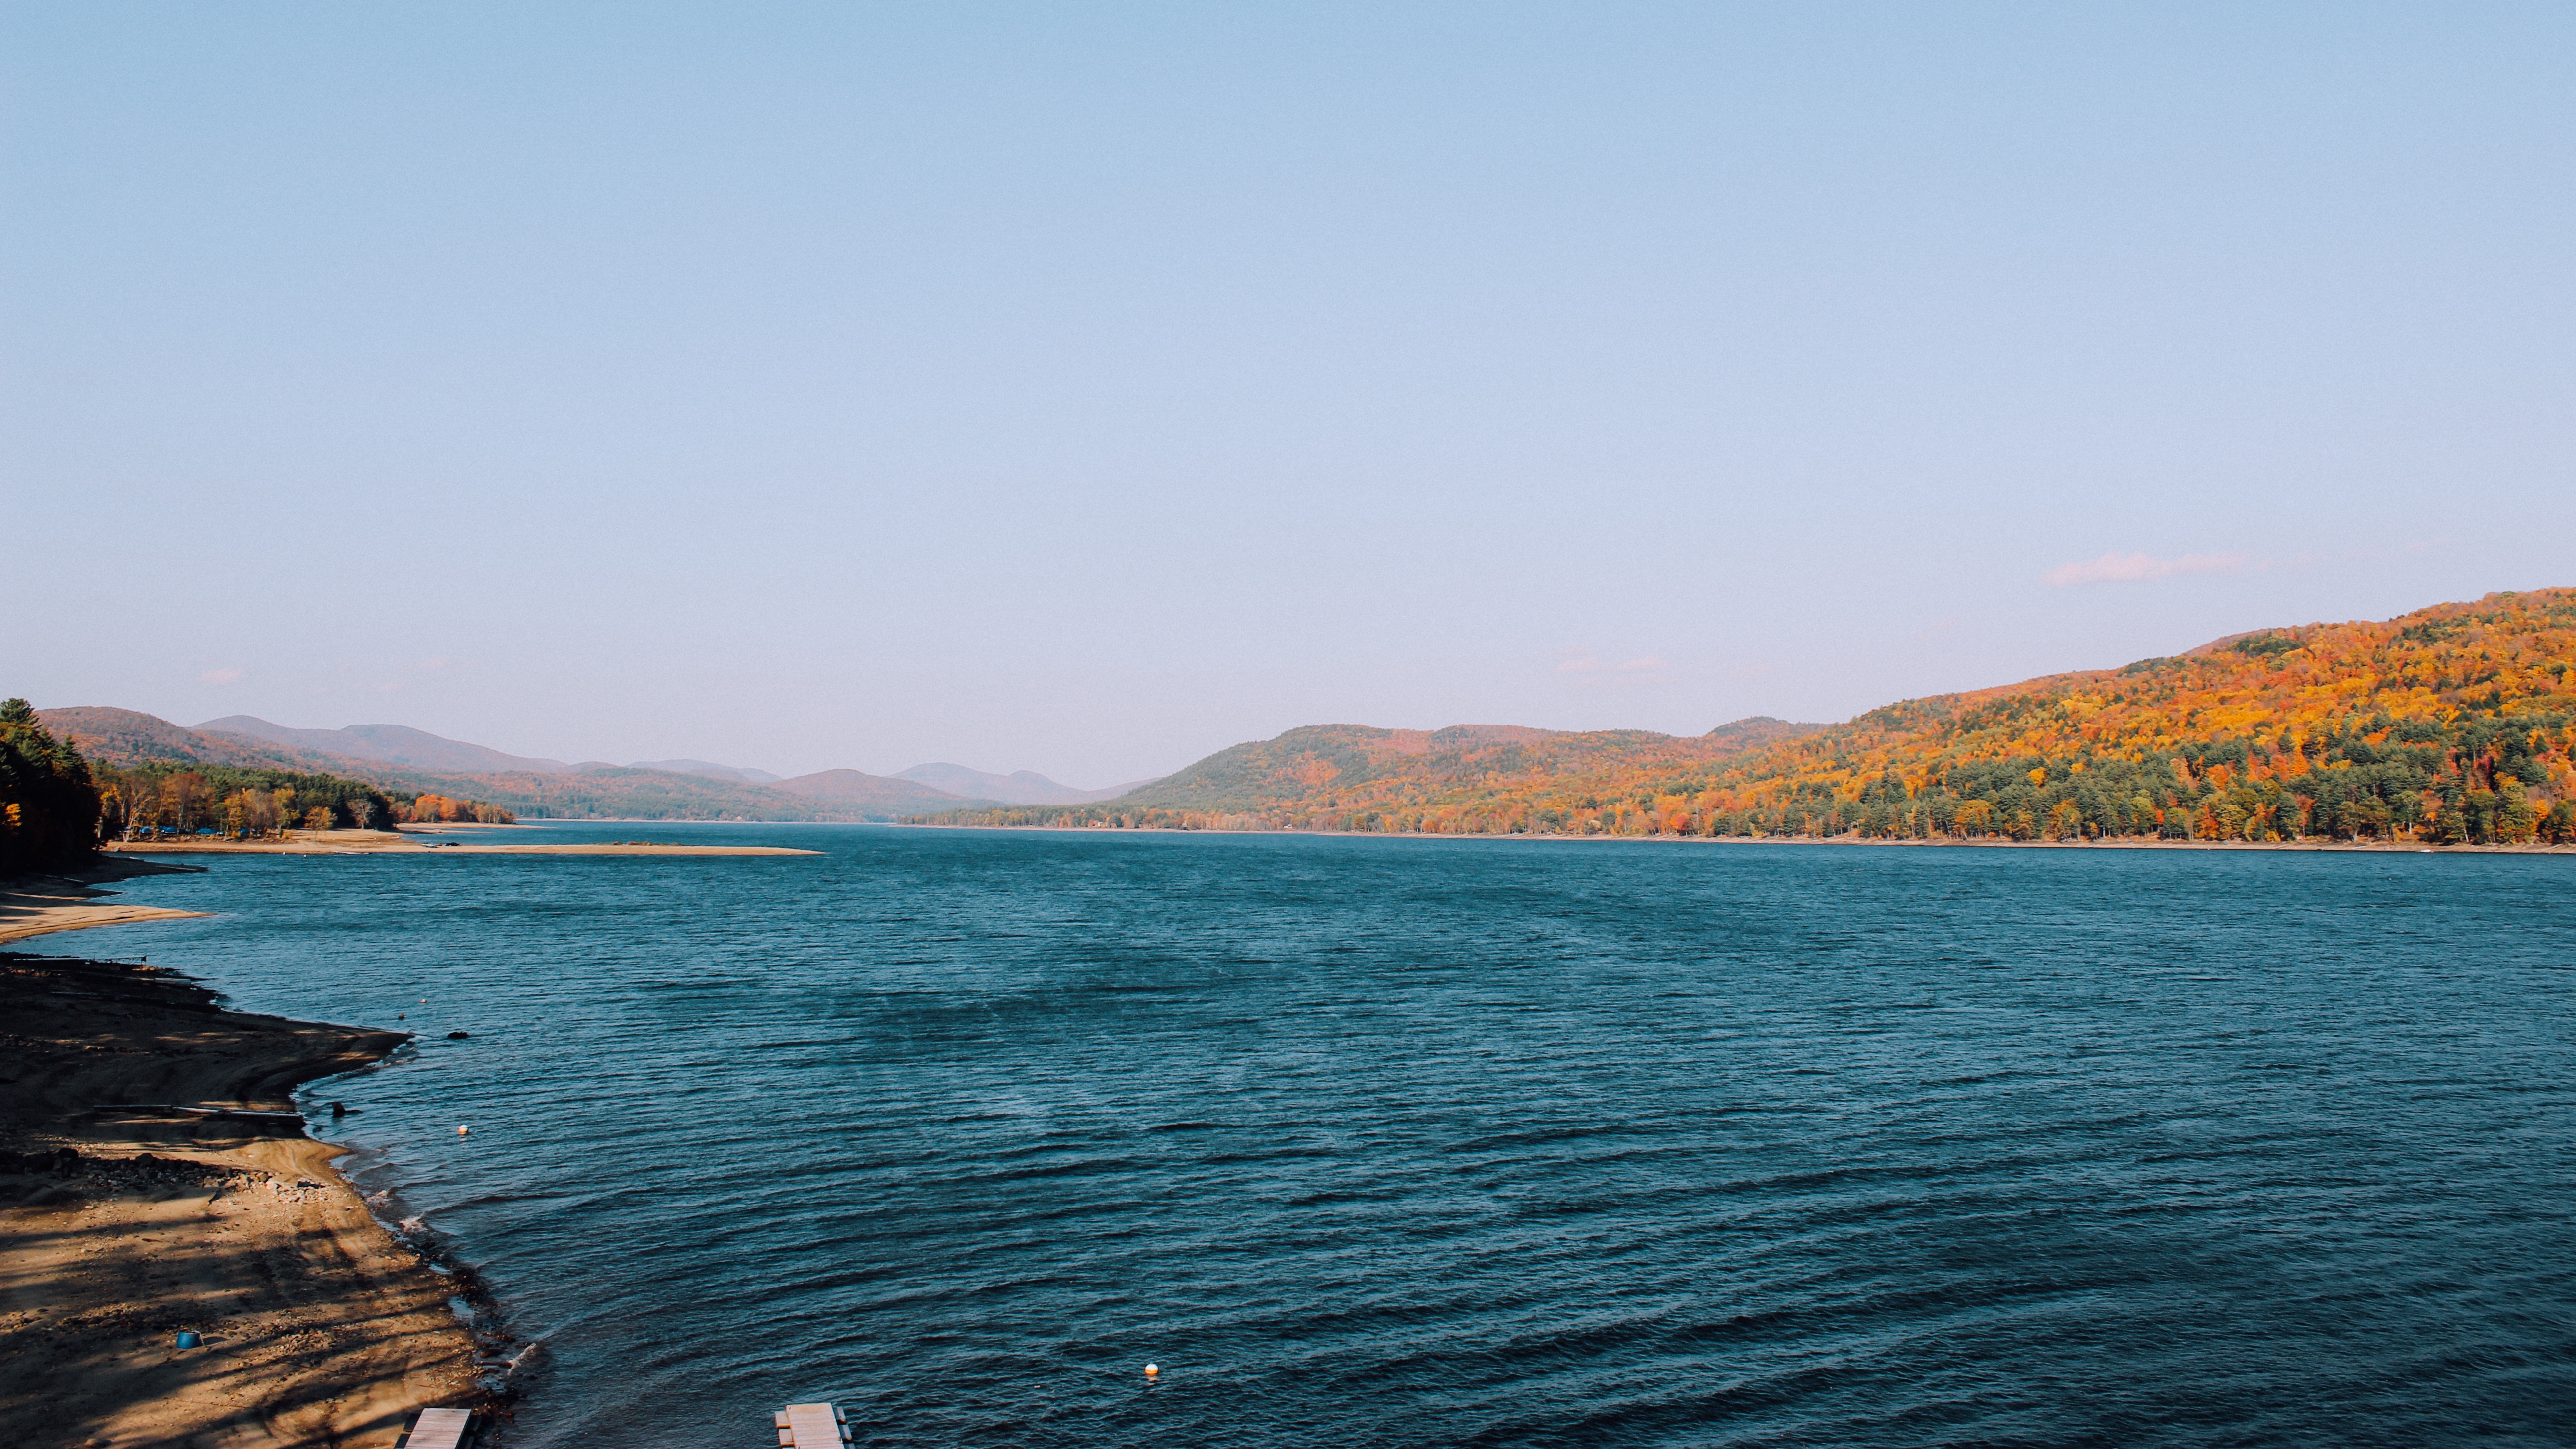
sea, coast, ocean, shore, lake, vacation, cliff, cove, bay, reservoir, terrain, body of water, loch, cape, landform